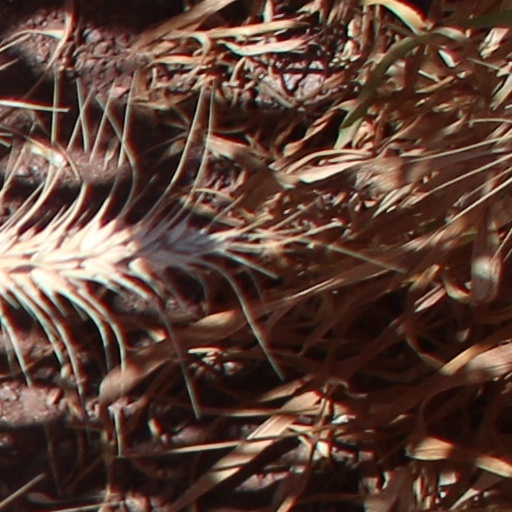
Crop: wheat